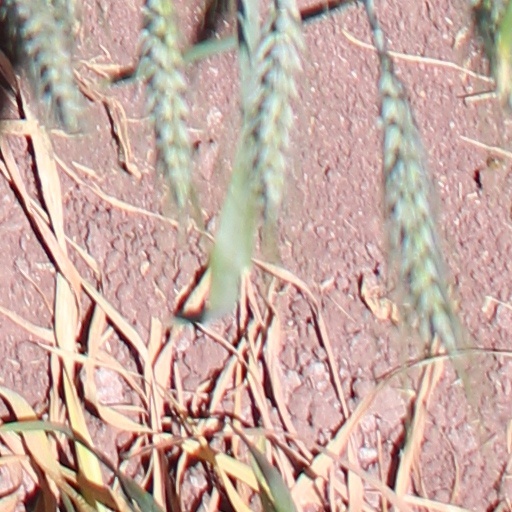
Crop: wheat